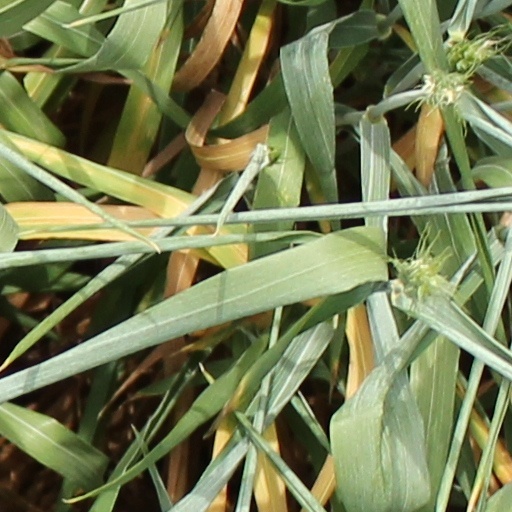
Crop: wheat